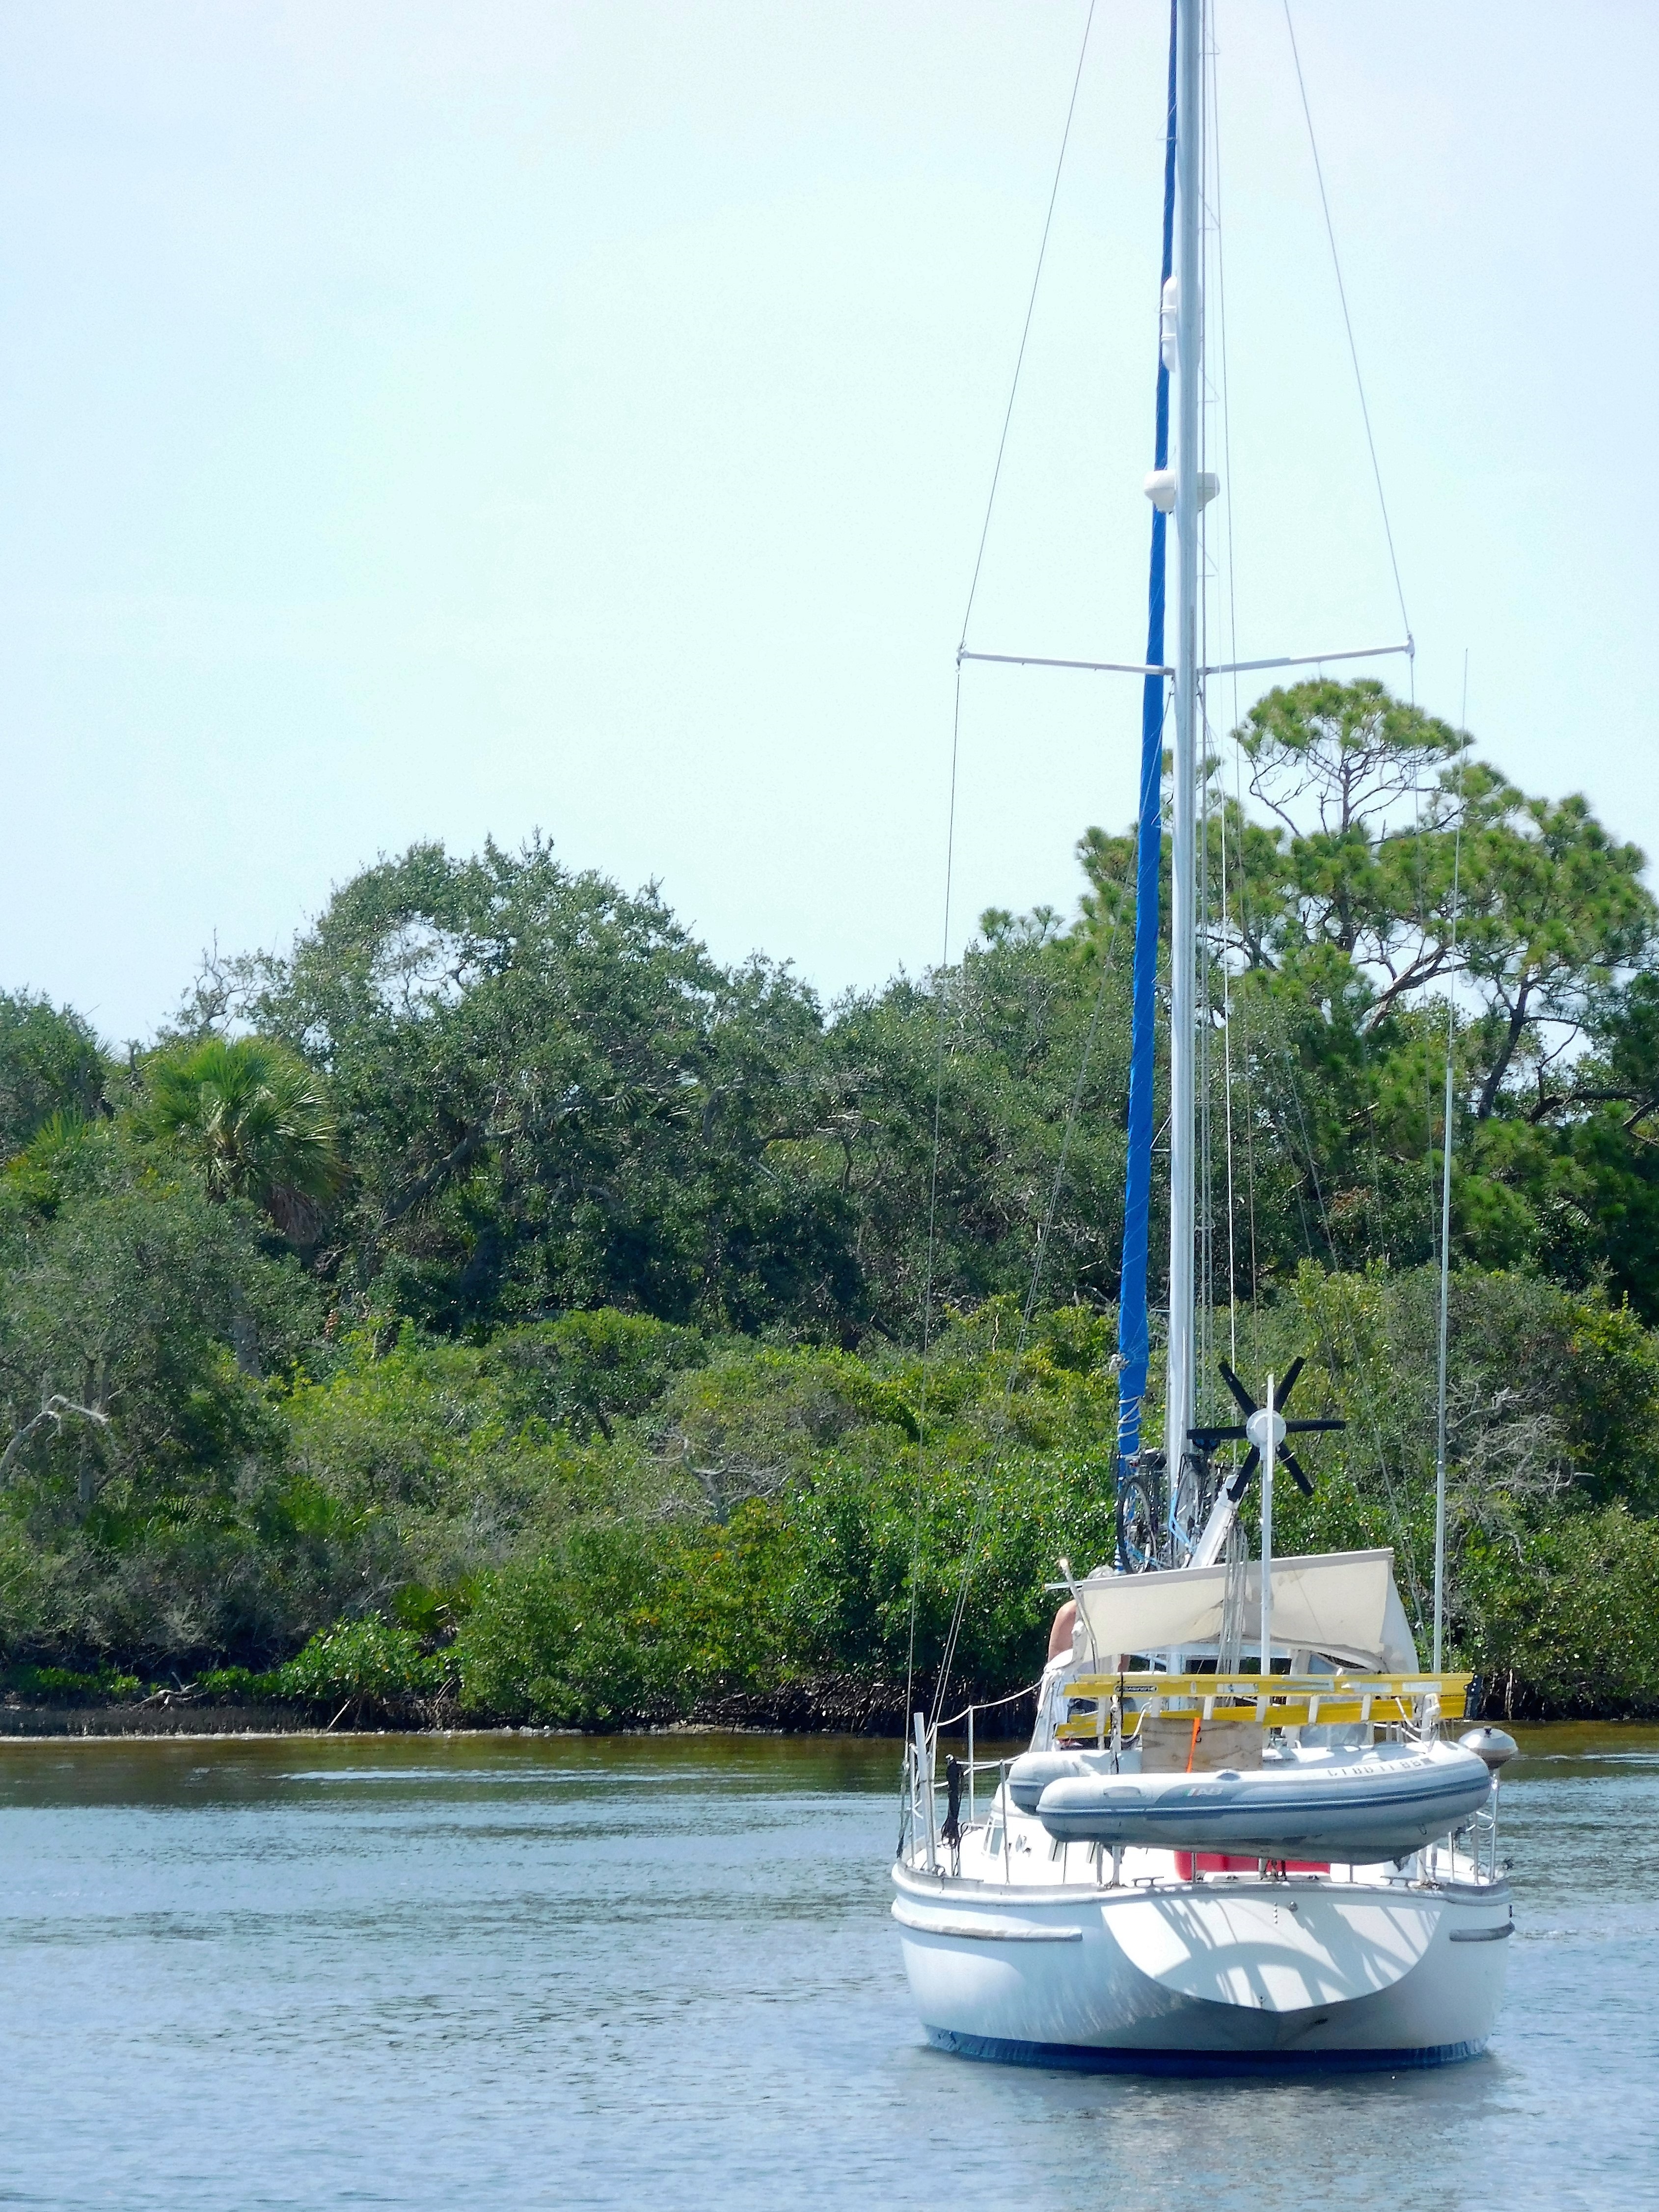
sea, boat, river, ship, summer, vacation, vehicle, mast, sailing, yacht, bay, sailboat, sail, watercraft, catamaran, sailing ship